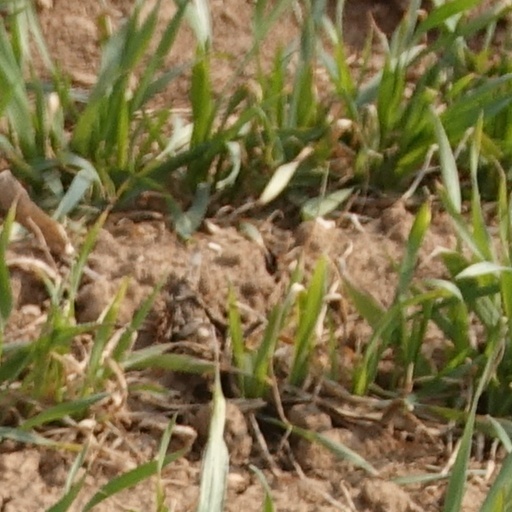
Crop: wheat